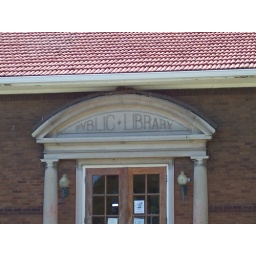
this is the only sign around saying that this is the library and it isn't really all that legible